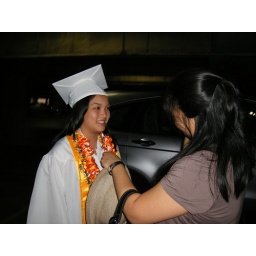
wiping off black lint obtained in the car